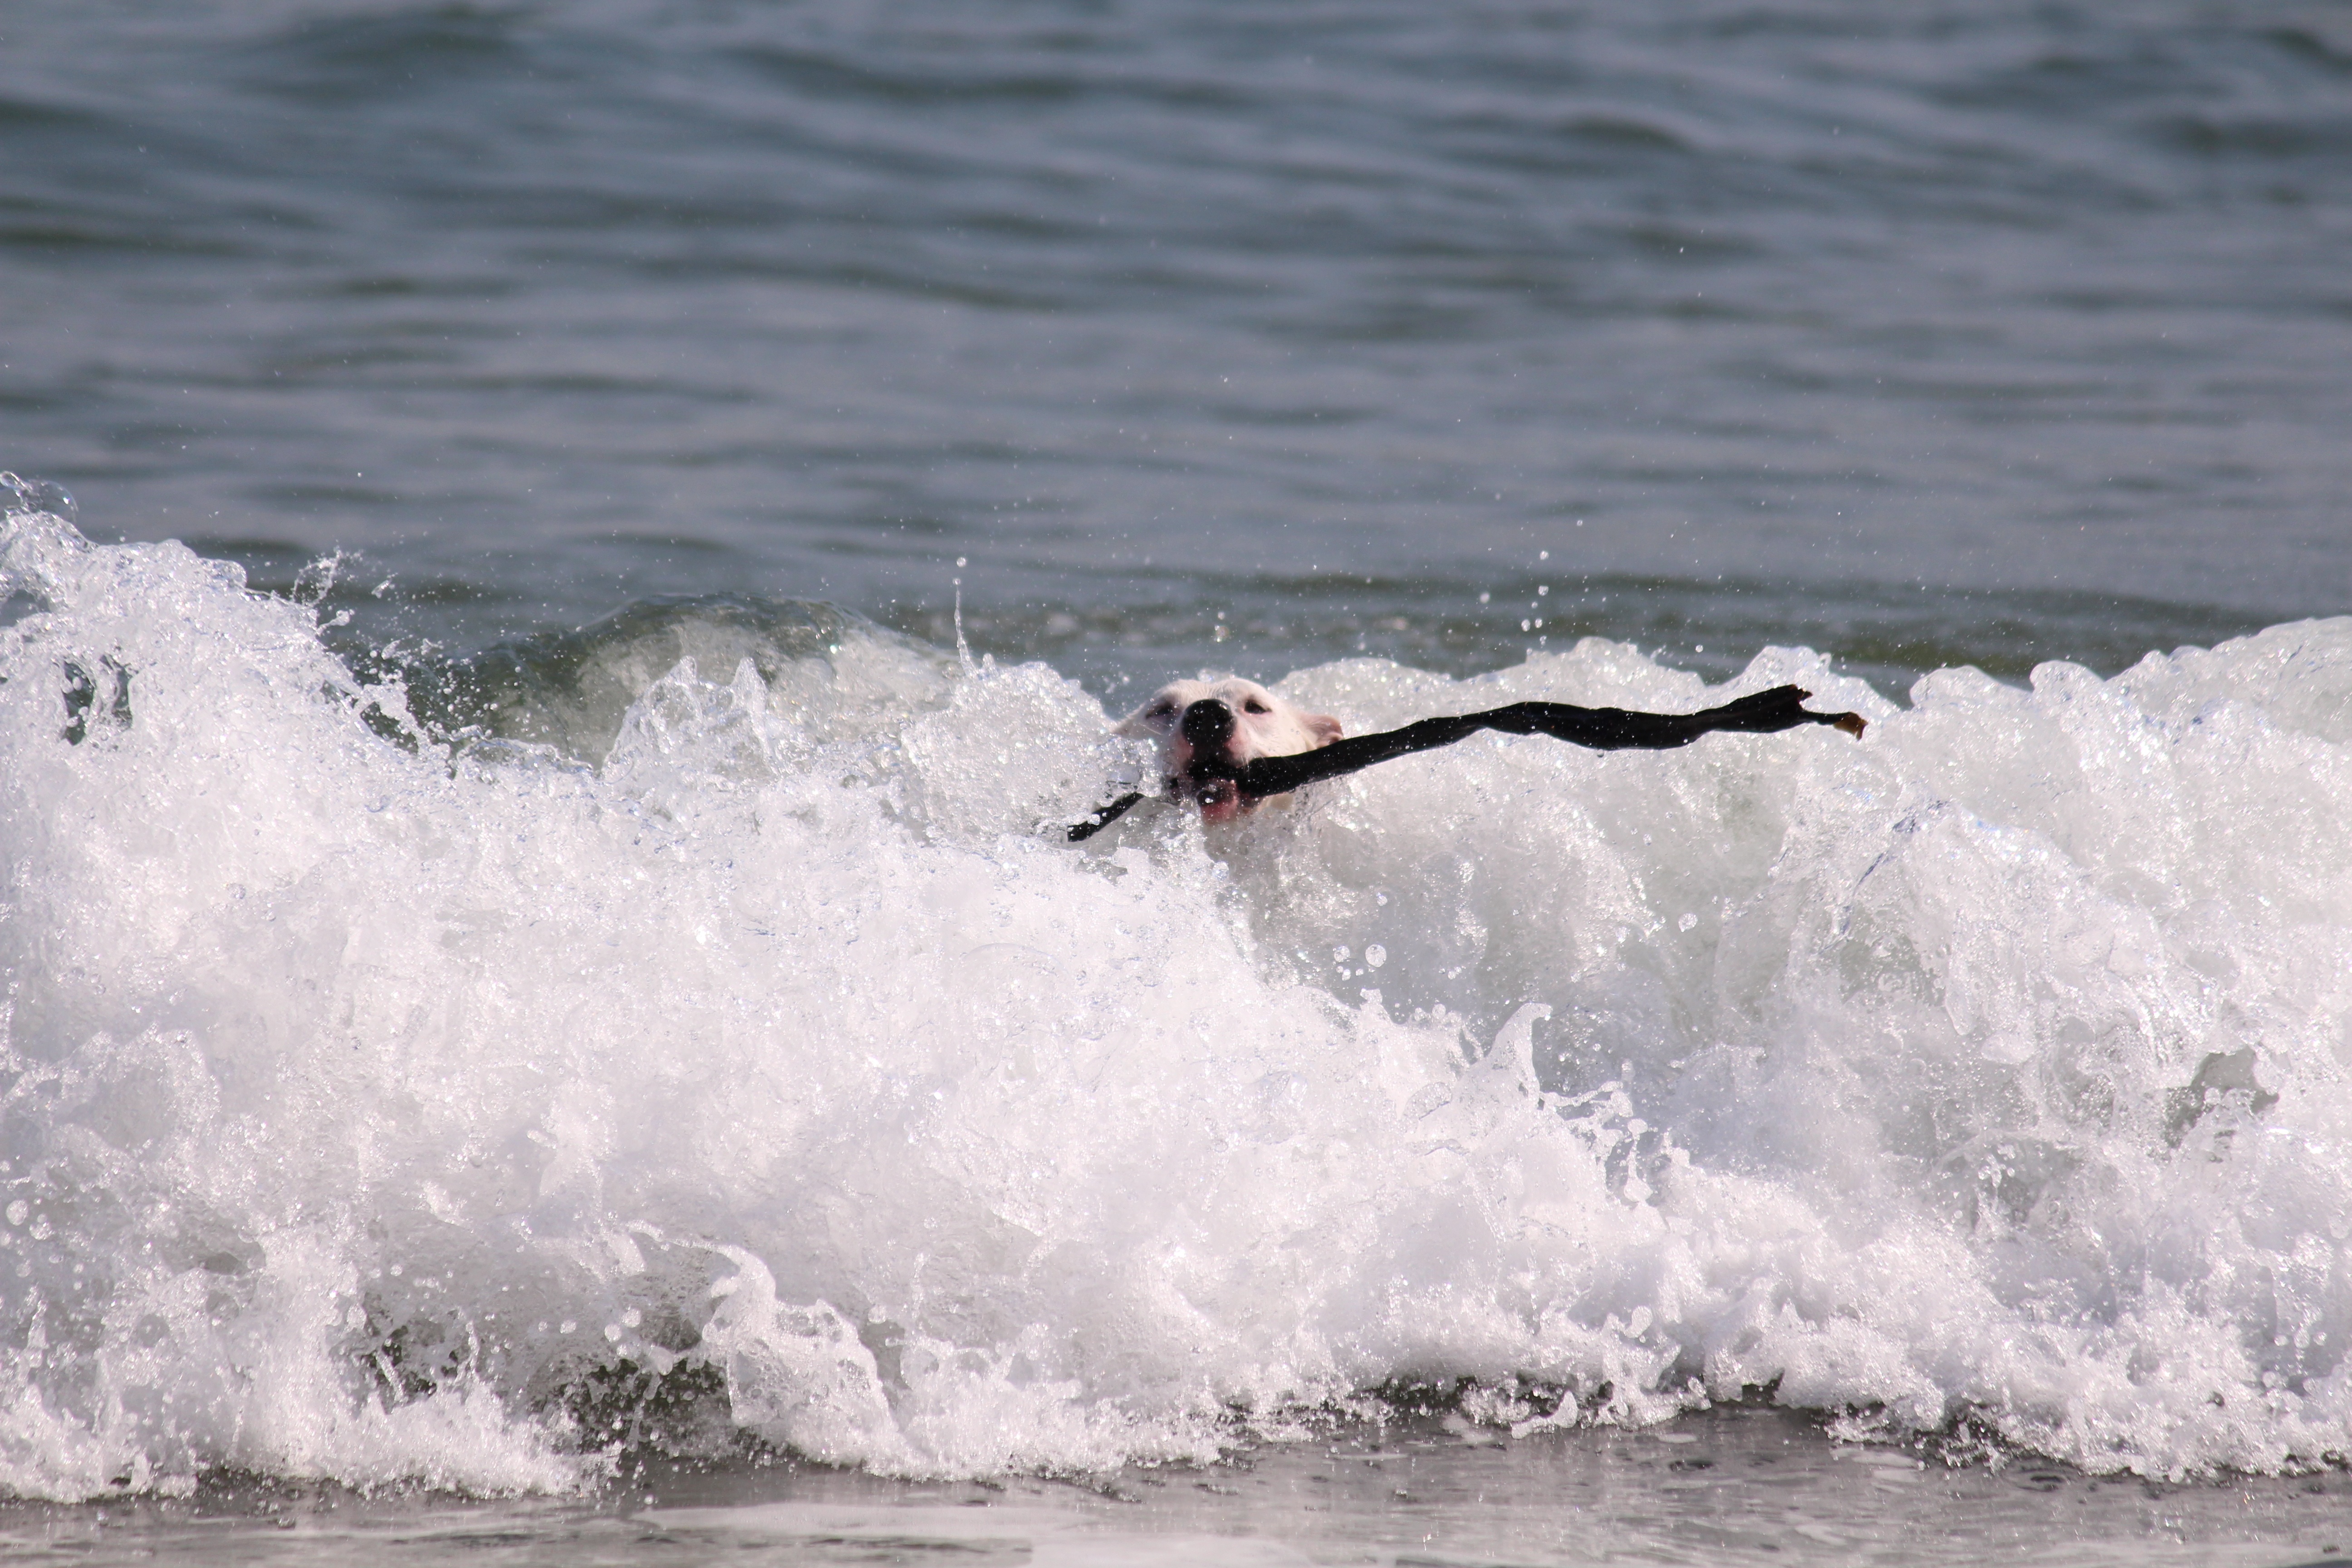
beach, sea, coast, water, ocean, wave, wet, dog, surf, surfing, surfboard, extreme sport, sports, boating, south africa, cape town, water sport, batons, wind wave, boardsport, surfing equipment and supplies, surface water sports